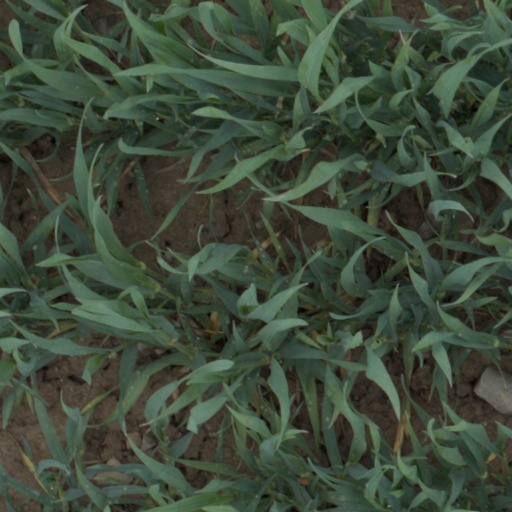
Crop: wheat